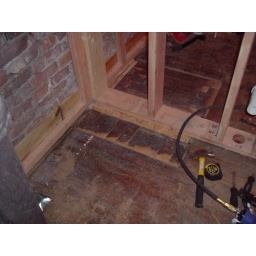
floor patches in bathroom and bedroom